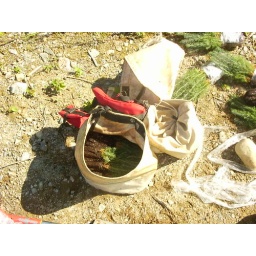
the trees in the bag (just need to be planted now)